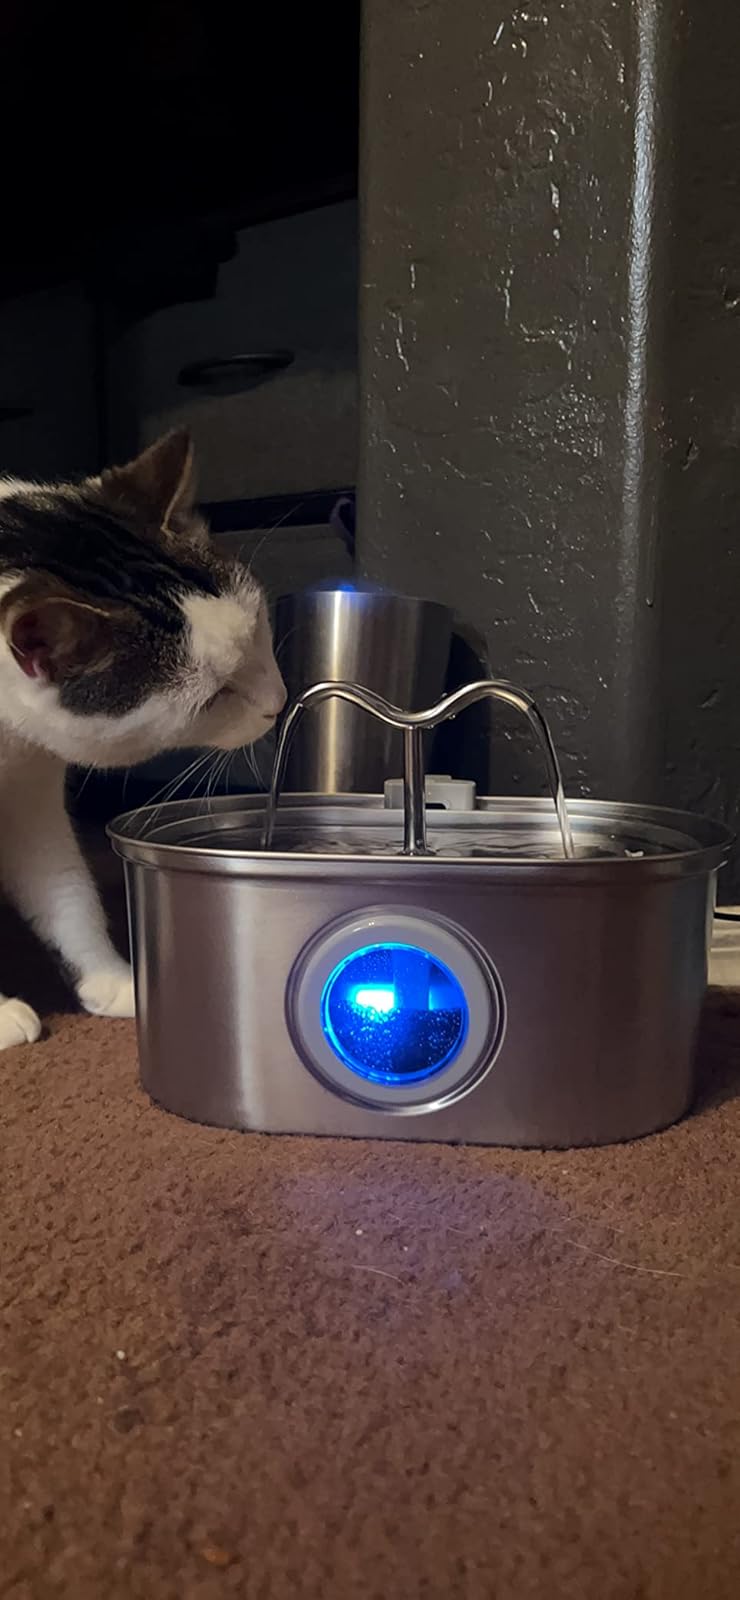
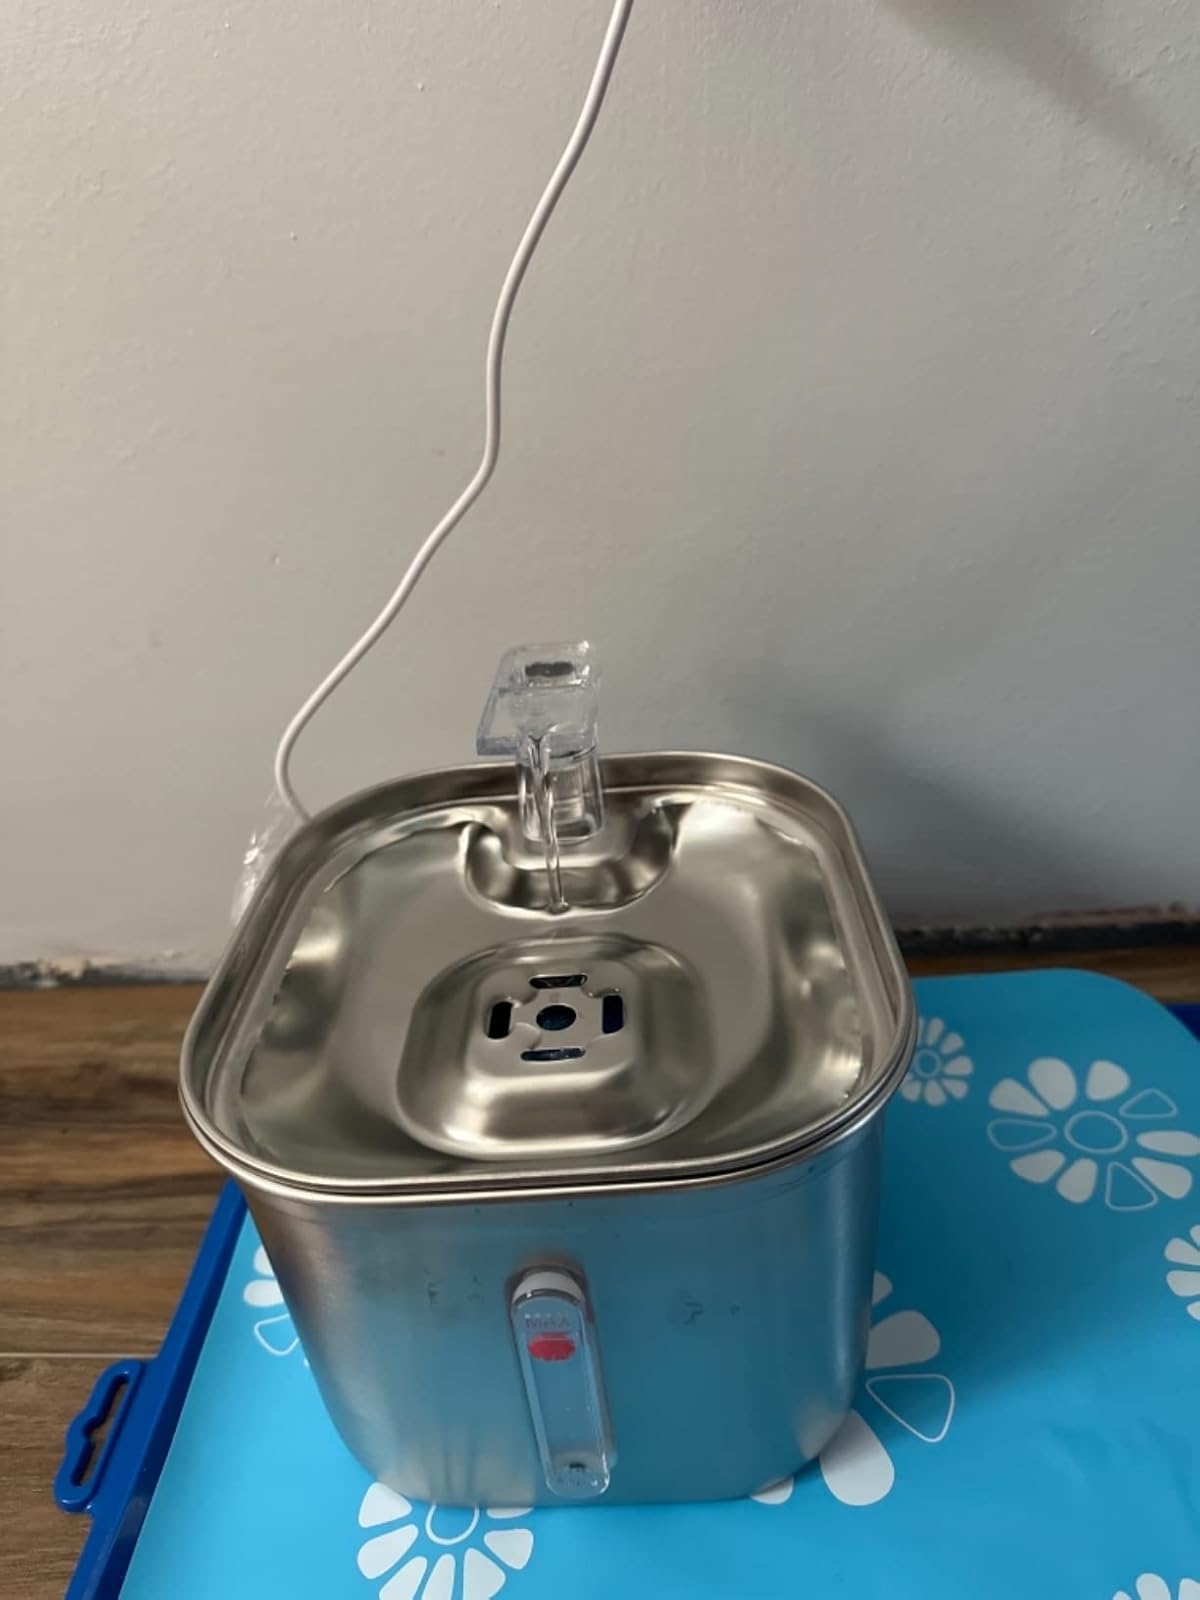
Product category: items_bowl
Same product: no